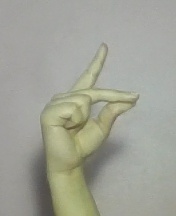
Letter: ta